Amelita Baltar

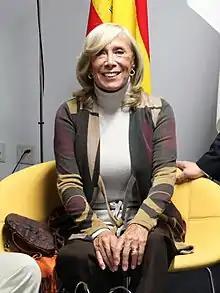
Amelita Baltar in 2016.

María Amelia Baltar (September 24, 1940), better known as Amelita Baltar, is an Argentine singer, one of the leading voices of tango, that appeared in the 60's to be considered, along with Susana Rinaldi, as a modern counterpart of older divas such as Libertad Lamarque and Tita Merello. She is mostly known for her collaboration with composer Astor Piazzolla and writer Horacio Ferrer, specially as first performer of their song “Balada para un loco”. She starred in places such as Olympia (Paris), De Kleine Komedie (Amsterdam), Cemal Reşit Rey Concert Hall (Istanbul, Turkey), Cocoanut Grove at Ambassador Hotel (Los Angeles) or Ginásio do Maracanãzinho (Rio de Janeiro) and shared the stage with celebrities such as Charles Aznavour, Franck Pourcel, Henry Mancini, Gerry Mulligan, Gary Burton and Chick Corea.